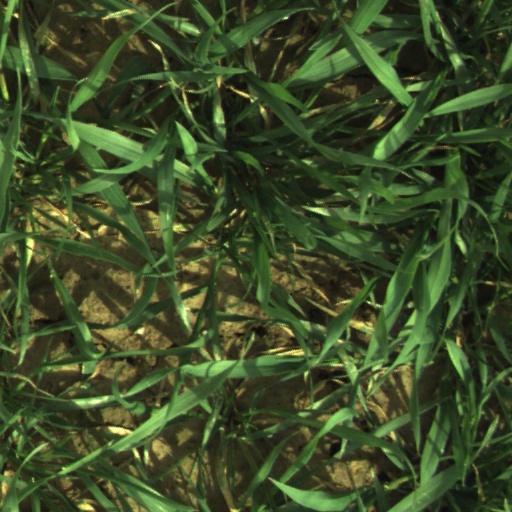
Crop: wheat